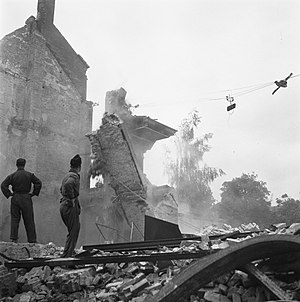
Arnhem / Historie / 2. verdenskrig
Arnhem udtales er hovedstad i provinsen Gelderland i Nederlandene. Arnhems kommune har 150.000 indbyggere. Byen er en del af plusregioen Arnhem-Nijmegen med 728.500 indbyggere.